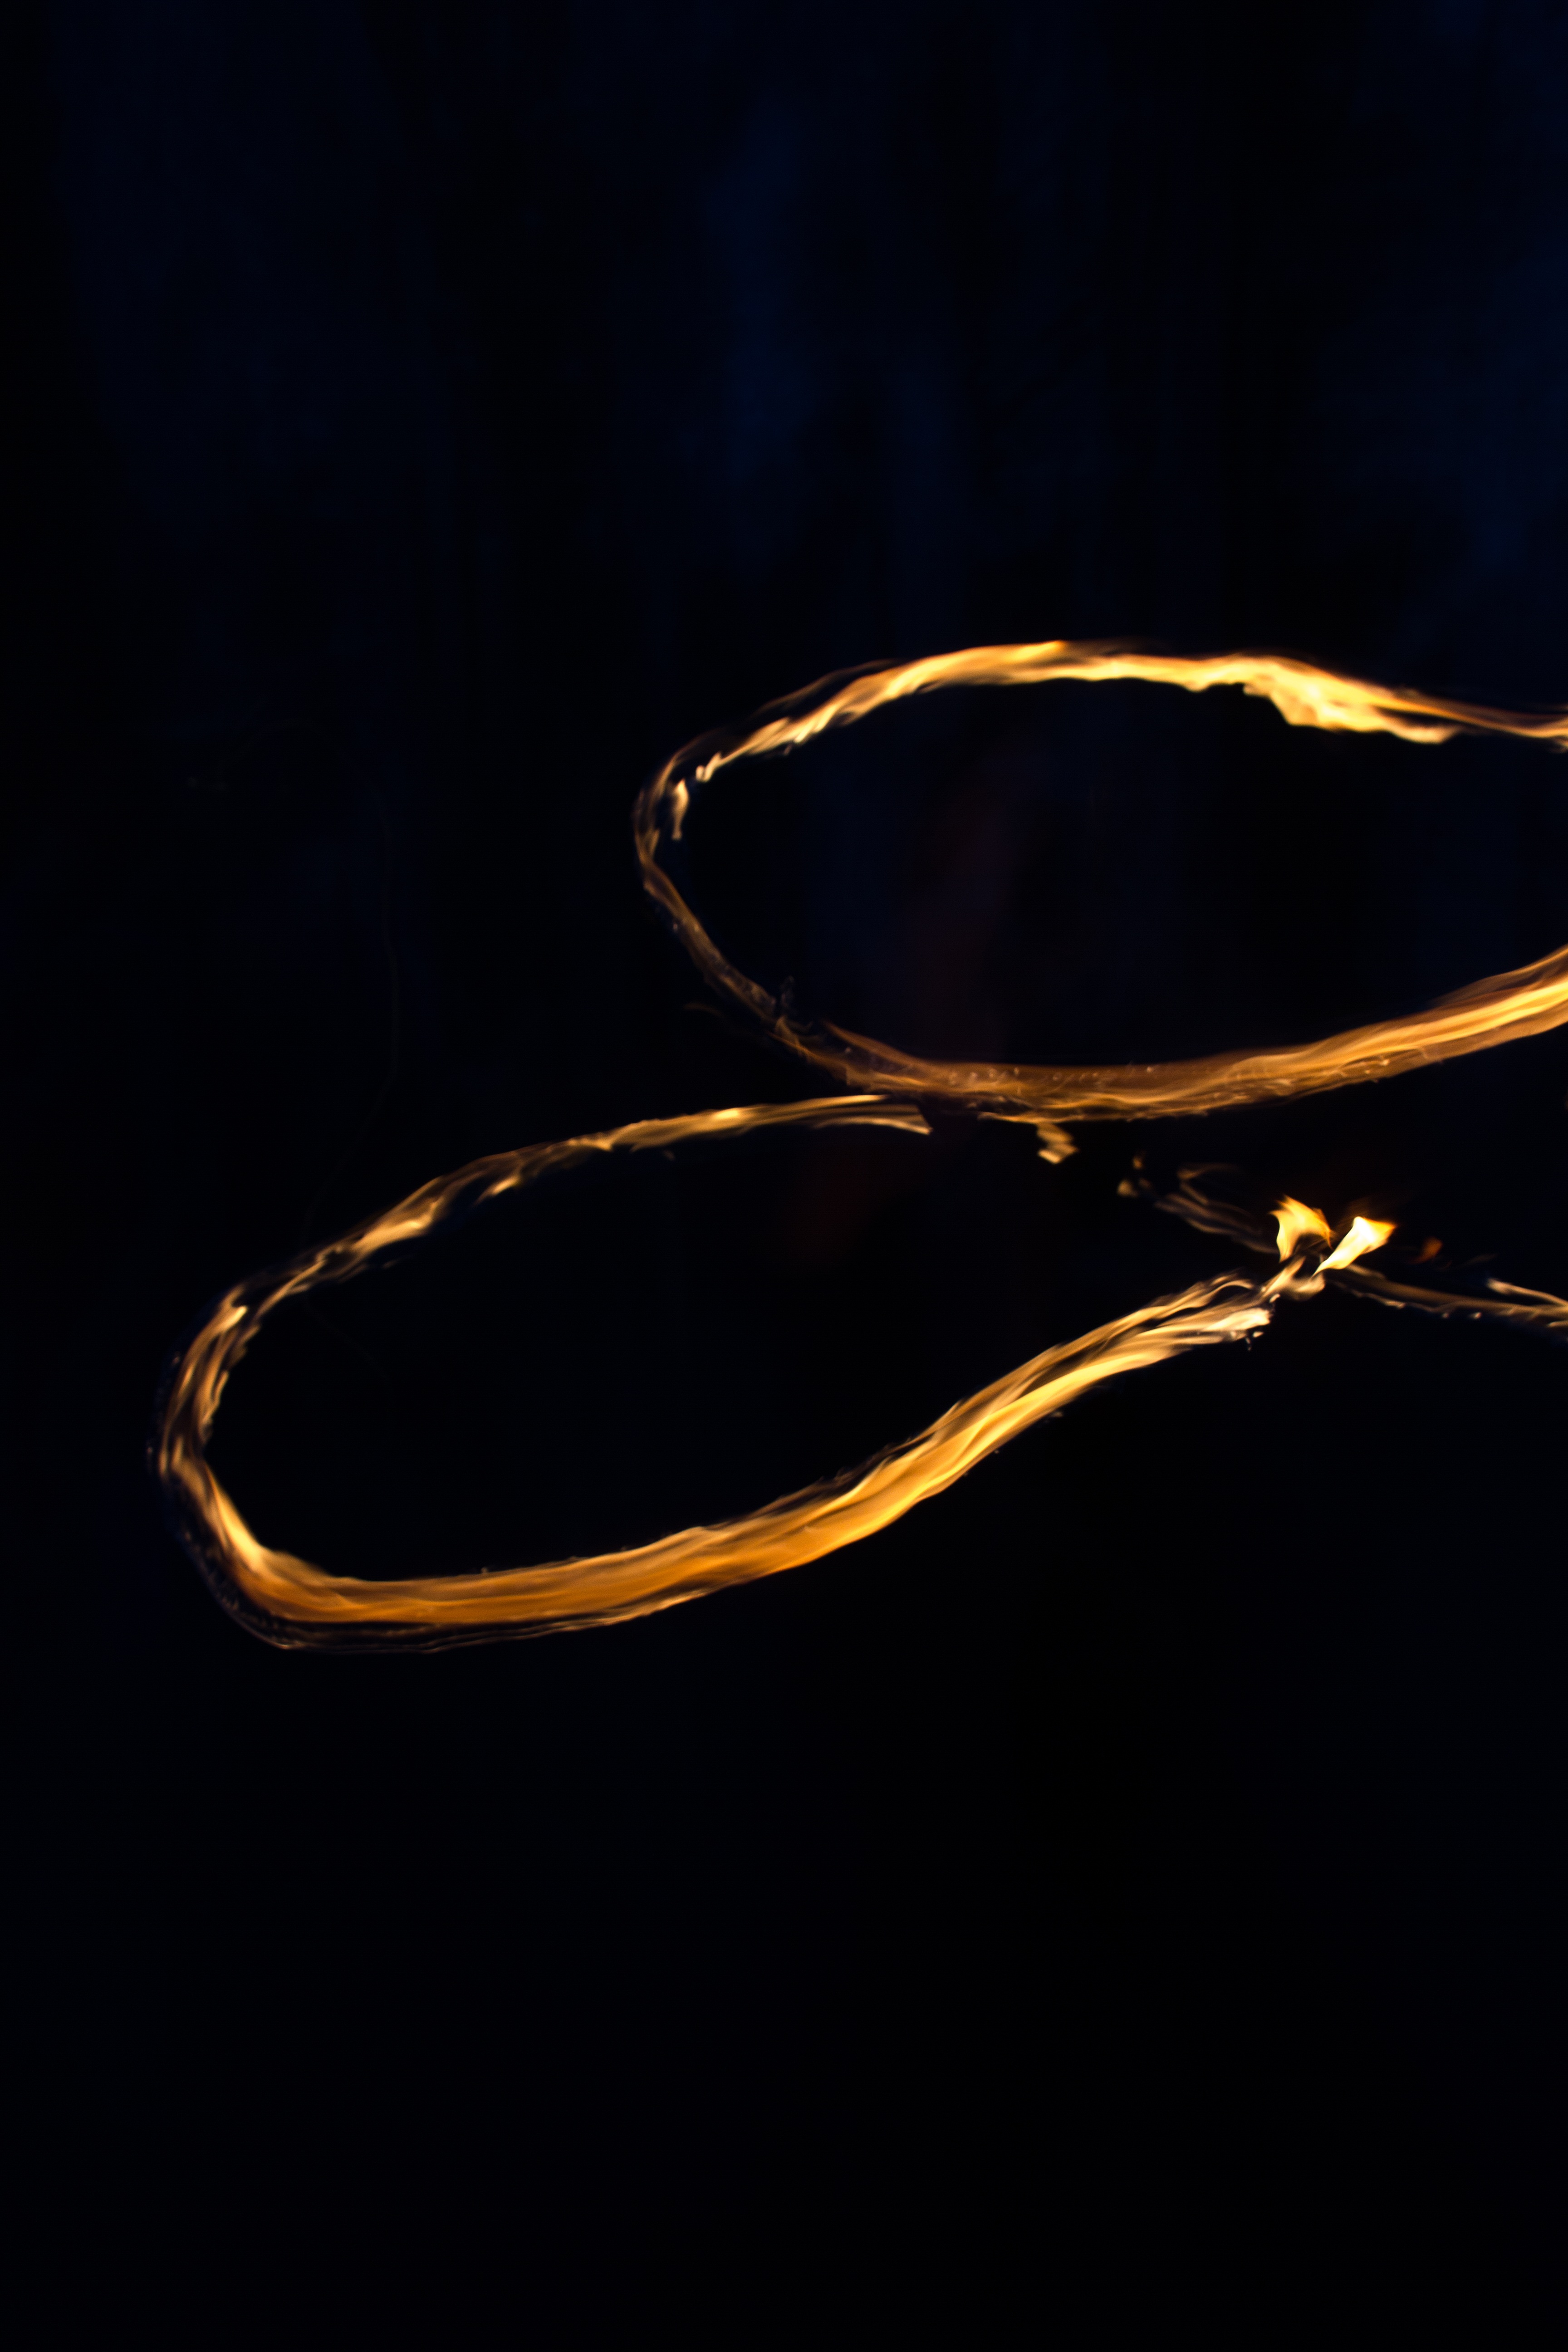
light, flame, fire, yellow, circle, jewellery, fire show, fashion accessory